Eugene Yelchin

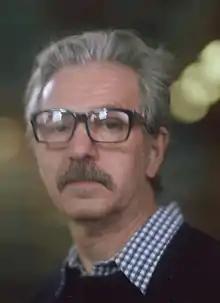
Yelchin in 2018

Eugene Yelchin (born Yevgeny Arkadievich Yelchin, , born October 18, 1956) is a Russian-American artist best known as an illustrator and writer of books for children and young adults. Yelchin is a National Book Award finalist for "The Assassination of Brangwain Spurge" co-authored with M. T. Anderson and the recipient of Newbery Honor for "Breaking Stalin's Nose". He received Sydney Taylor Award for "The Genius Under the Table", Golden Kite Award for "The Haunting of Falcon House", Crystal Kite Award for illustrating "Won Ton", National Jewish Book Award for illustrating "The Rooster Prince of Breslov", and Tomie DePaola Award from the Society of Children Books Writers and Illustrators. His books were named Best Books of the Year by the New York Times, People Magazine, Wall Street Journal, Washington Post, Boston Globe, Publishers Weekly, Kirkus Reviews, Horn Book, USA Today, Amazon, NPR, School Library Journal, and others.